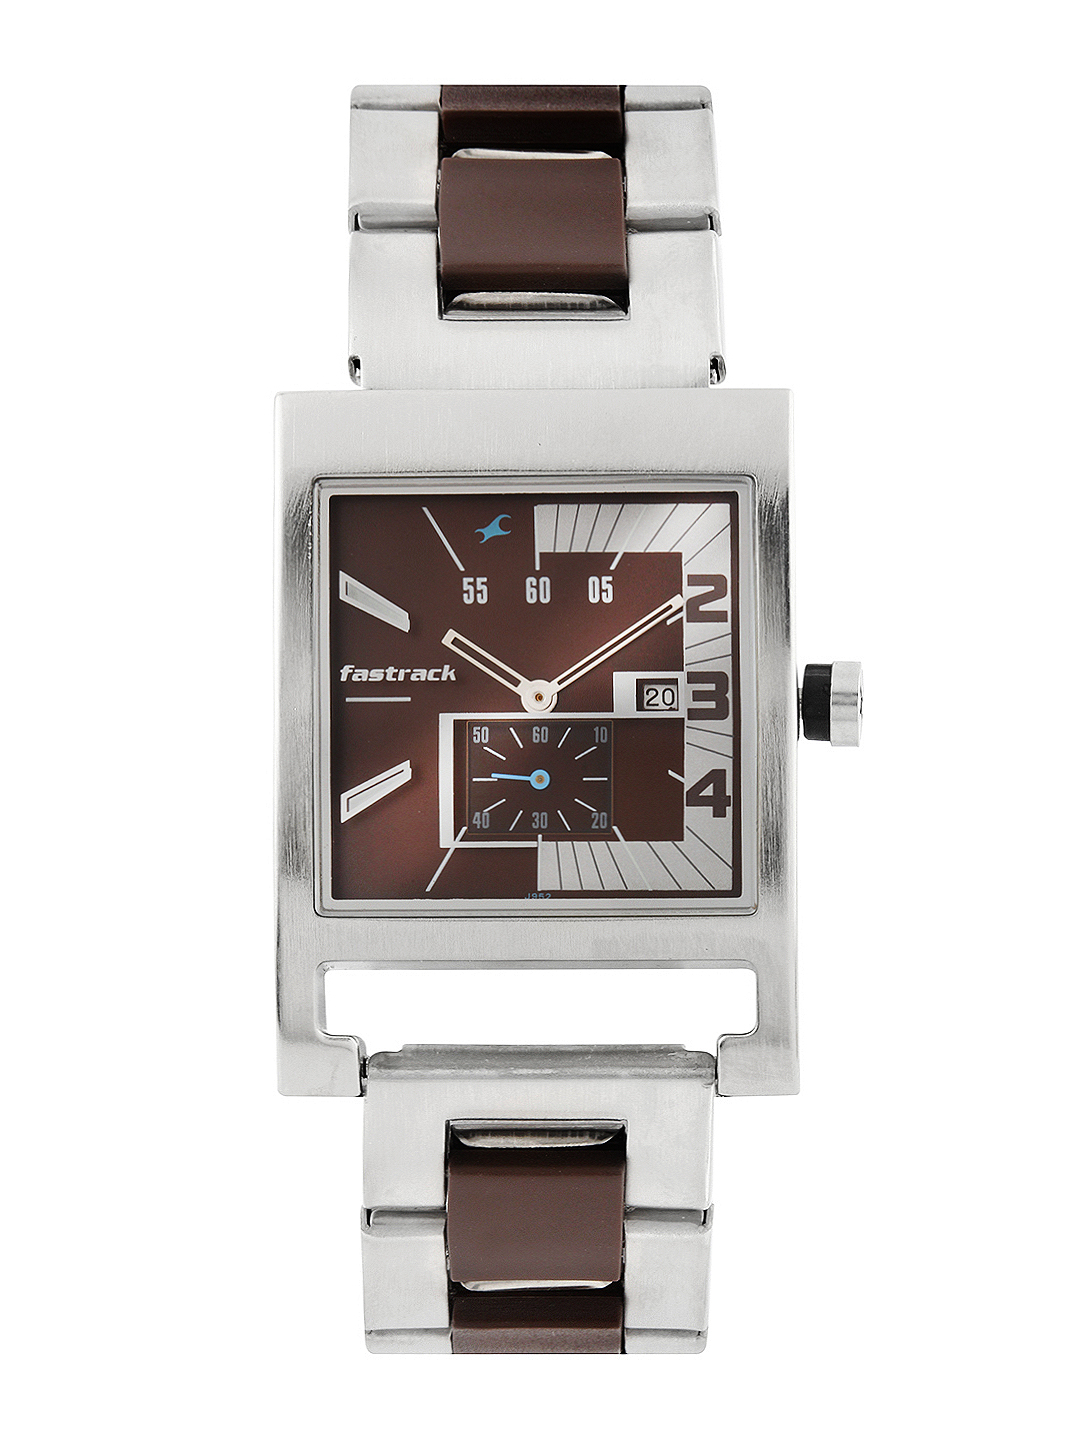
Fastrack Men Brown Dial Watch NE1478SM02
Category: Accessories / Watches / Watches
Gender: Men
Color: Brown
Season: Summer 2017
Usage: Casual